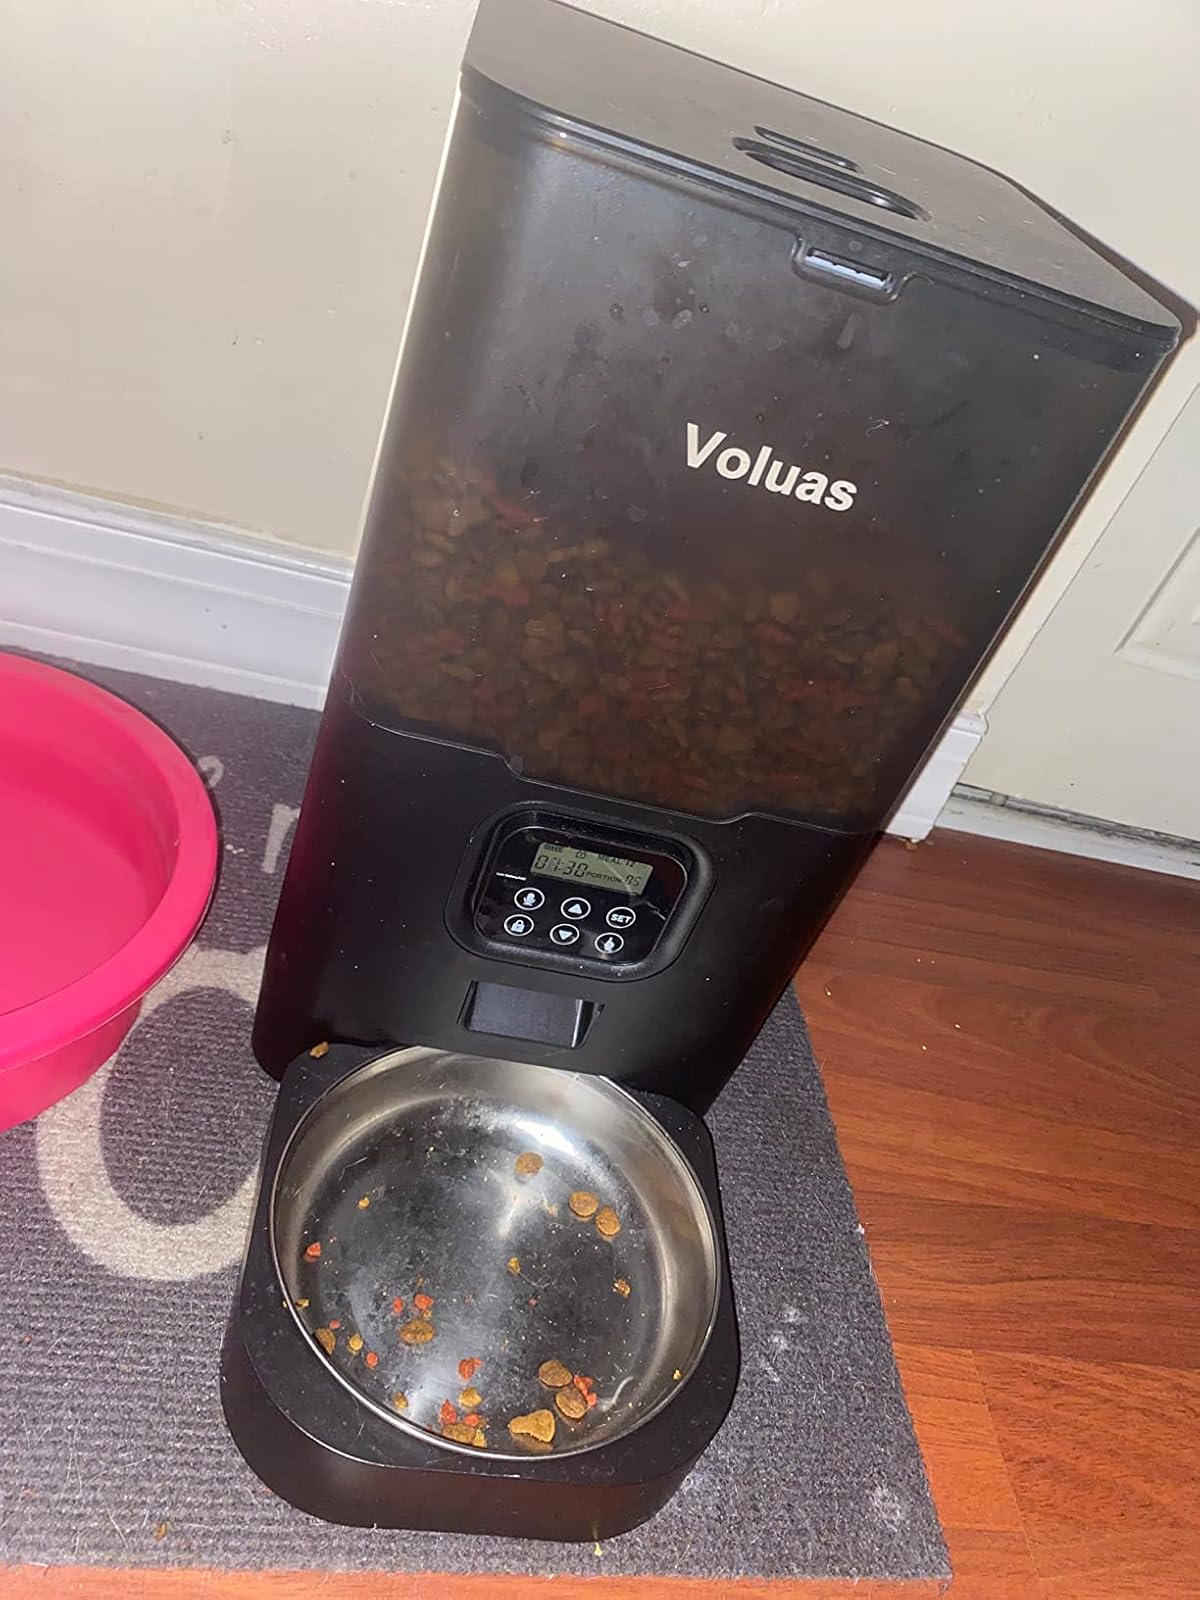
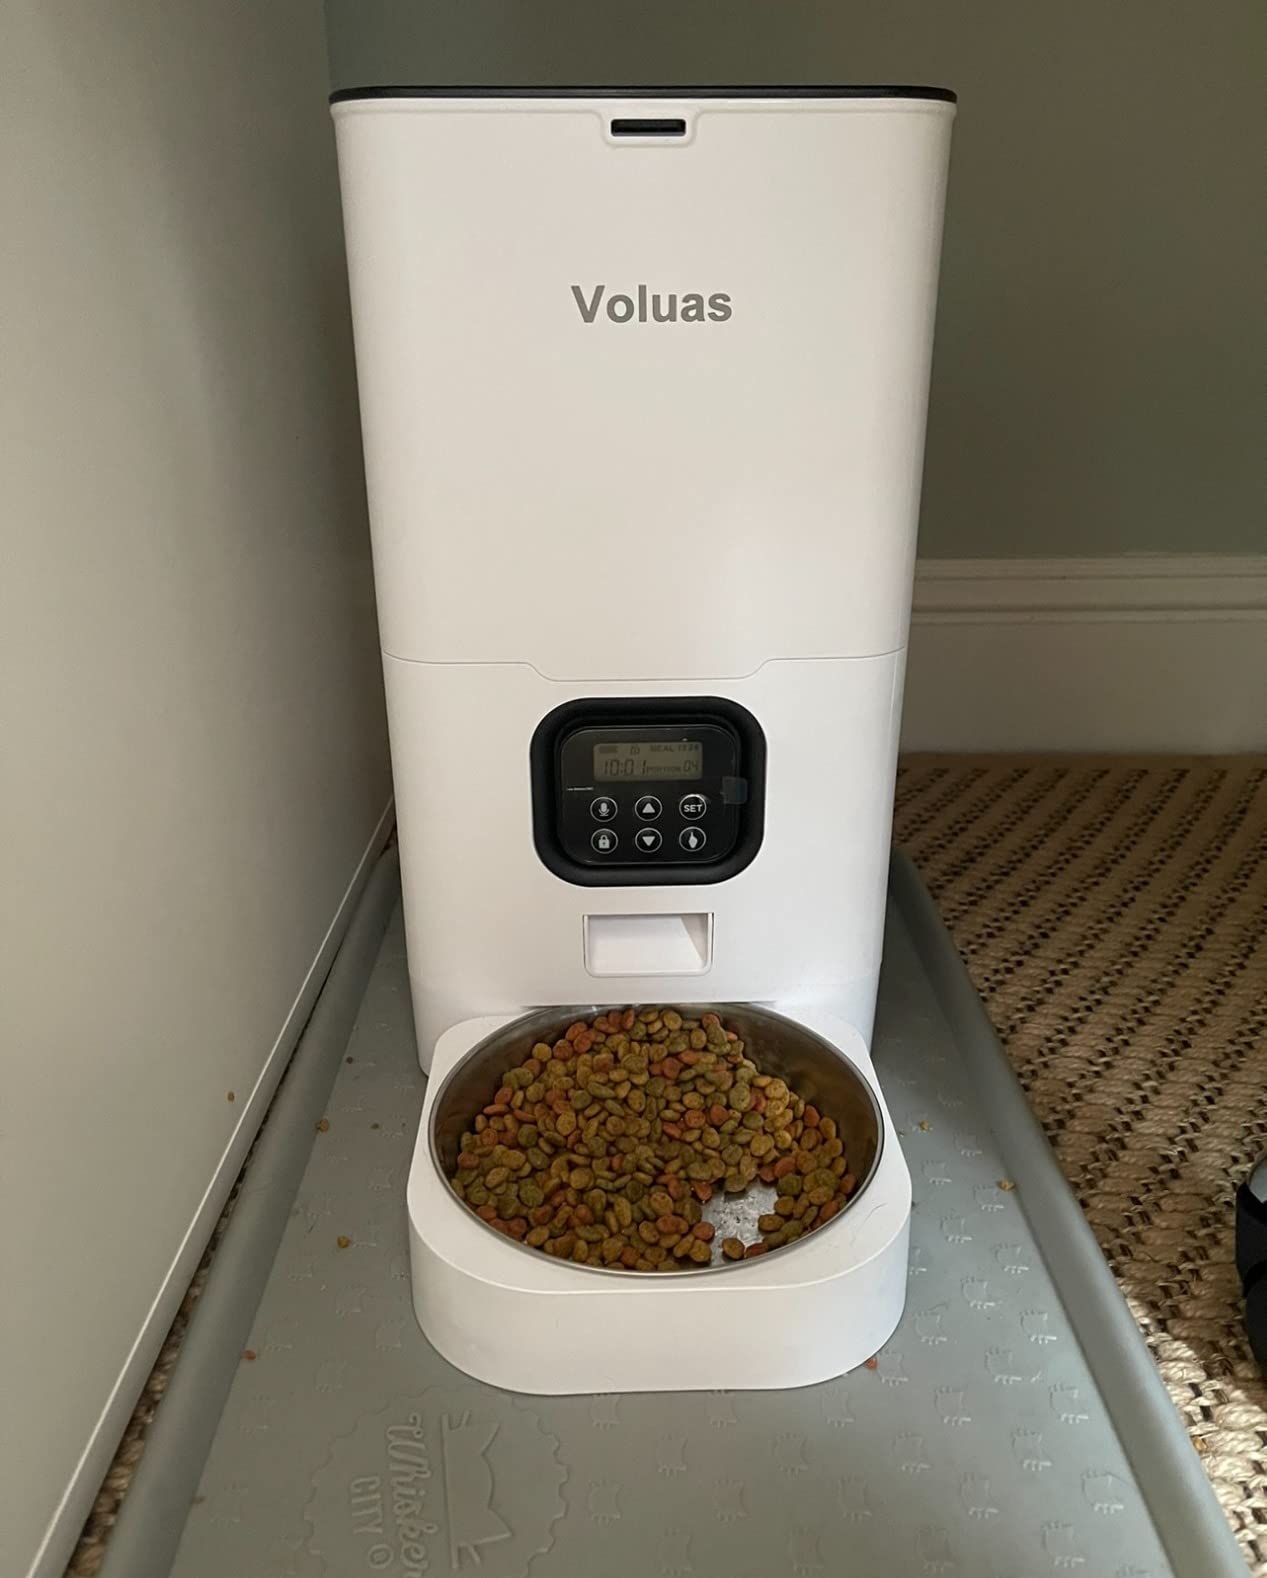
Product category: items_feeder
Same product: no